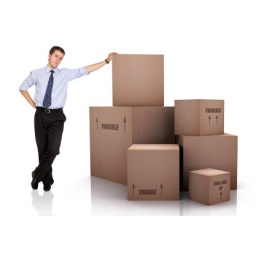
business man with packed cardboard boxes over a white background